Warriors of Heaven and Earth

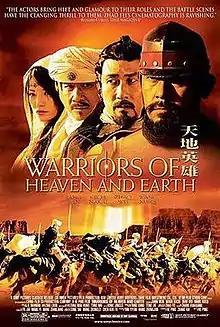
US theatrical release poster

Warriors of Heaven and Earth is a 2003 Chinese action adventure film directed by He Ping. The film's notable cinematography captures a wide range of landscapes across China's Xinjiang province. It was China's official entry for the Academy Award for Best Foreign Language Film, though it did not get nominated.